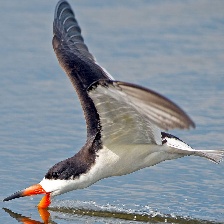
Species: BLACK SKIMMER
Scientific name: RYNCHOPS NIGER